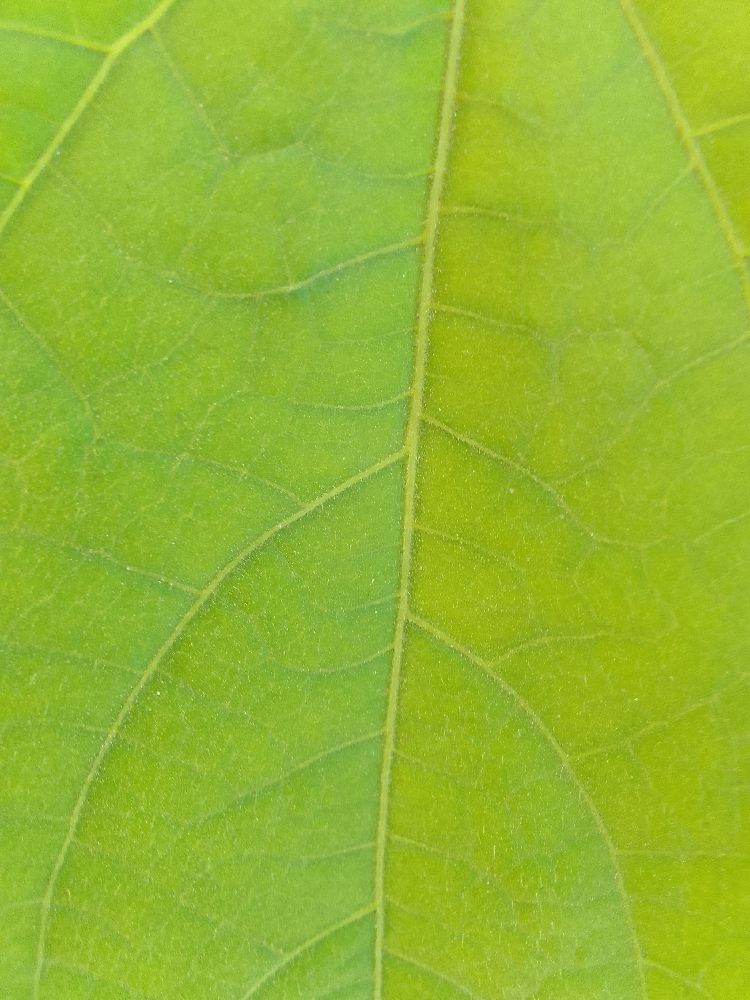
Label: healthy